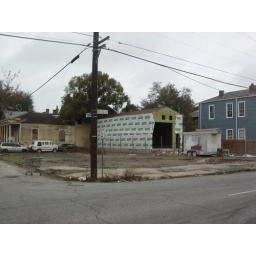
empty lot where house burned. over seven months later, the street signs are still f'ed up from the fire.